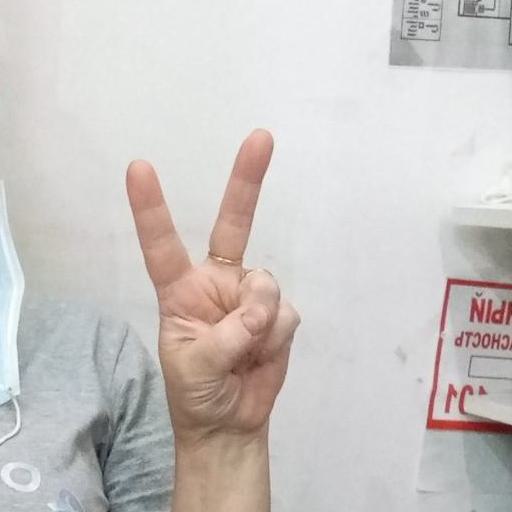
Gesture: peace